Schmettau (noble family)

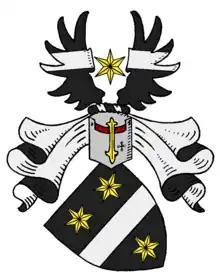
Family coat of arms of Schmettau (Schmettow)

The House of Schmettau, or Schmettow, is the name of an old and influential Silesian noble family, which belonged to German nobility.